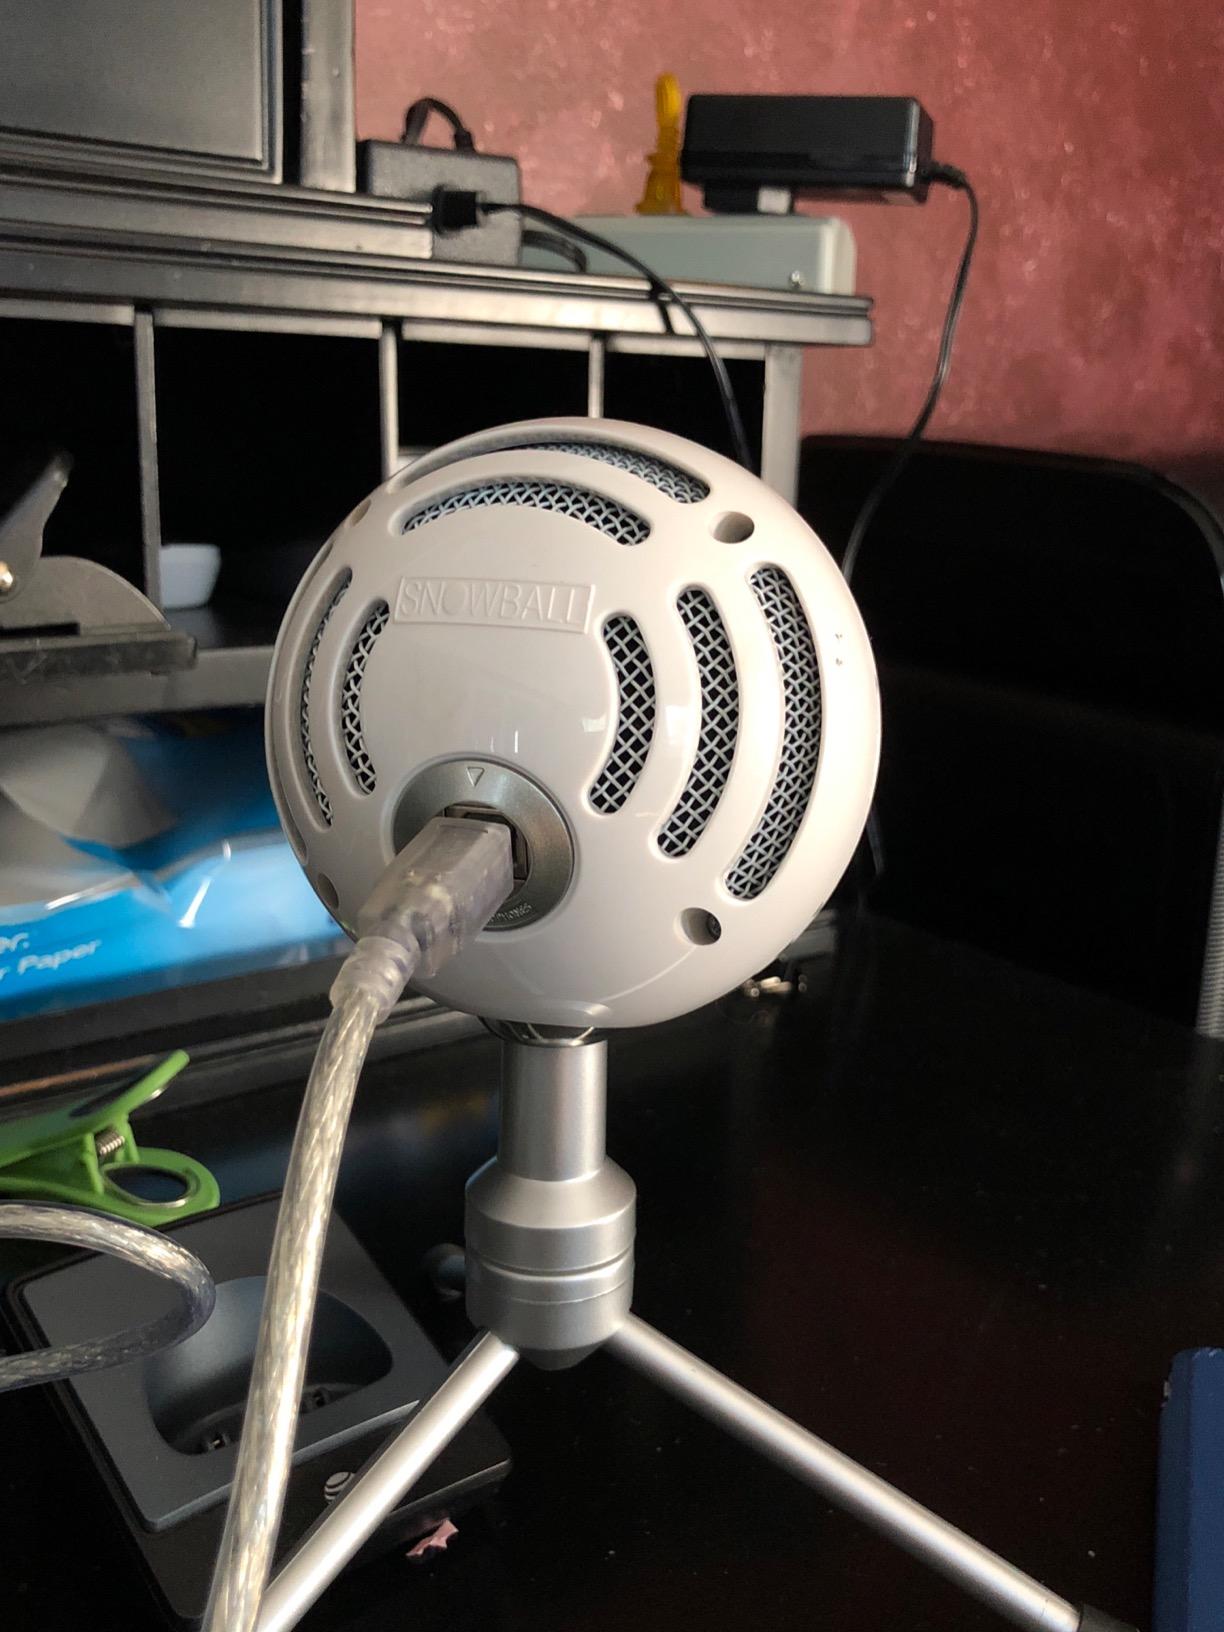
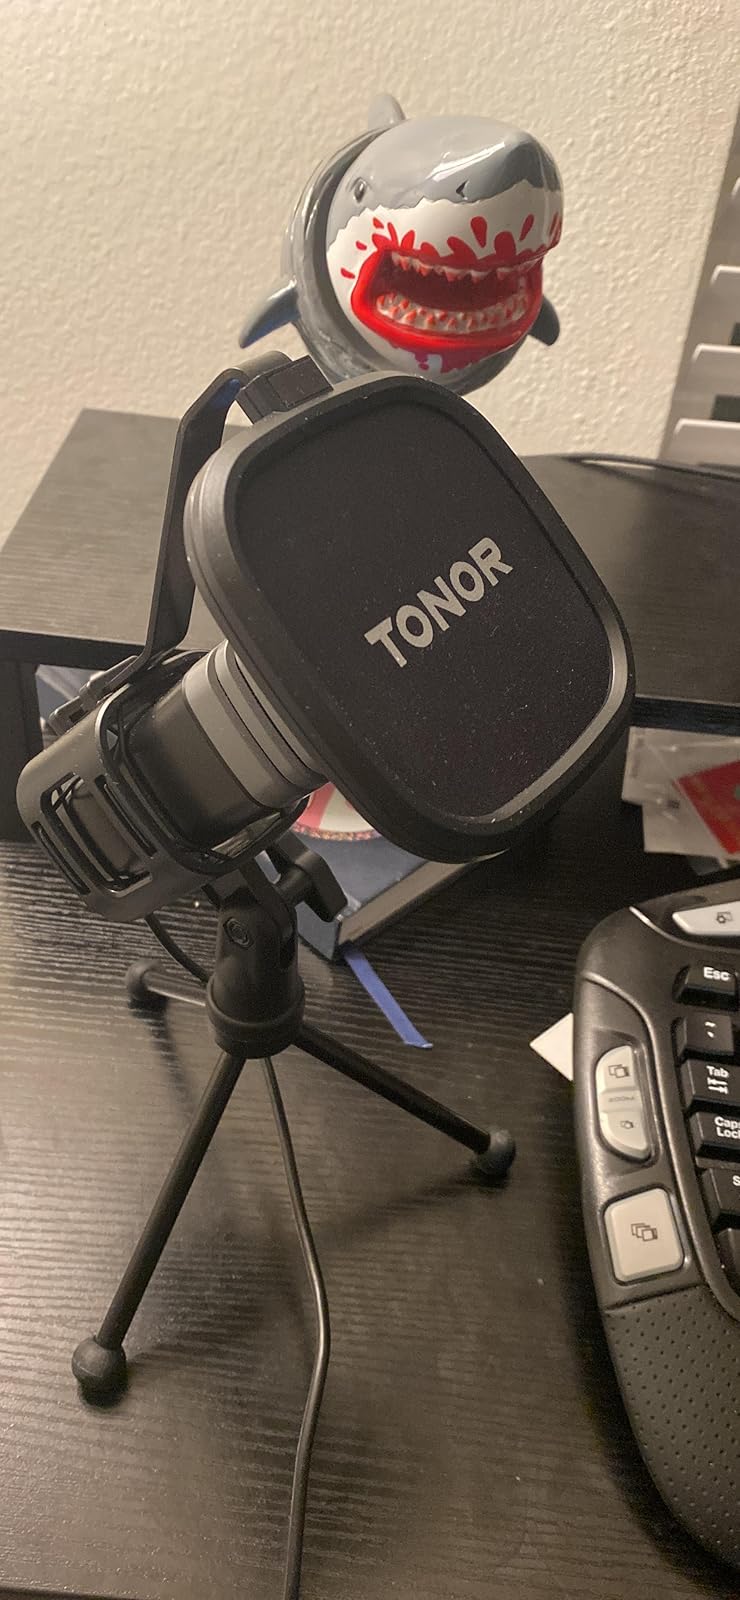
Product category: microphone
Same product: no